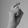
ASL letter: X